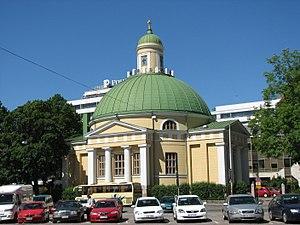
L'église orthodoxe de Turku ou église de la sainte martyre impératrice Alexandra est la principale église orthodoxe de Turku en Finlande.
Turku par le passé Aboen en français est une ville de Finlande de 184 300 habitants située dans le Sud-Ouest du pays à l’embouchure du fleuve côtier Aura.